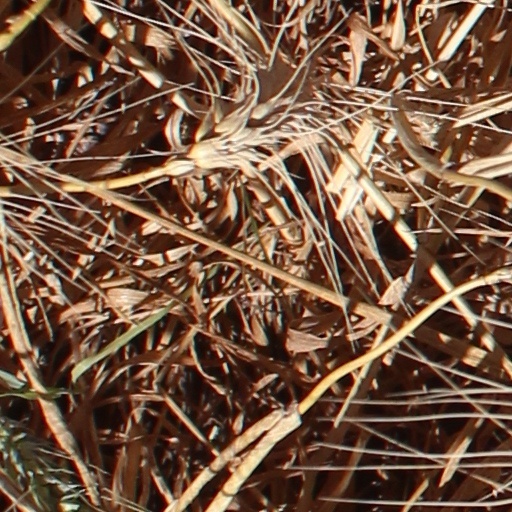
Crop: wheat